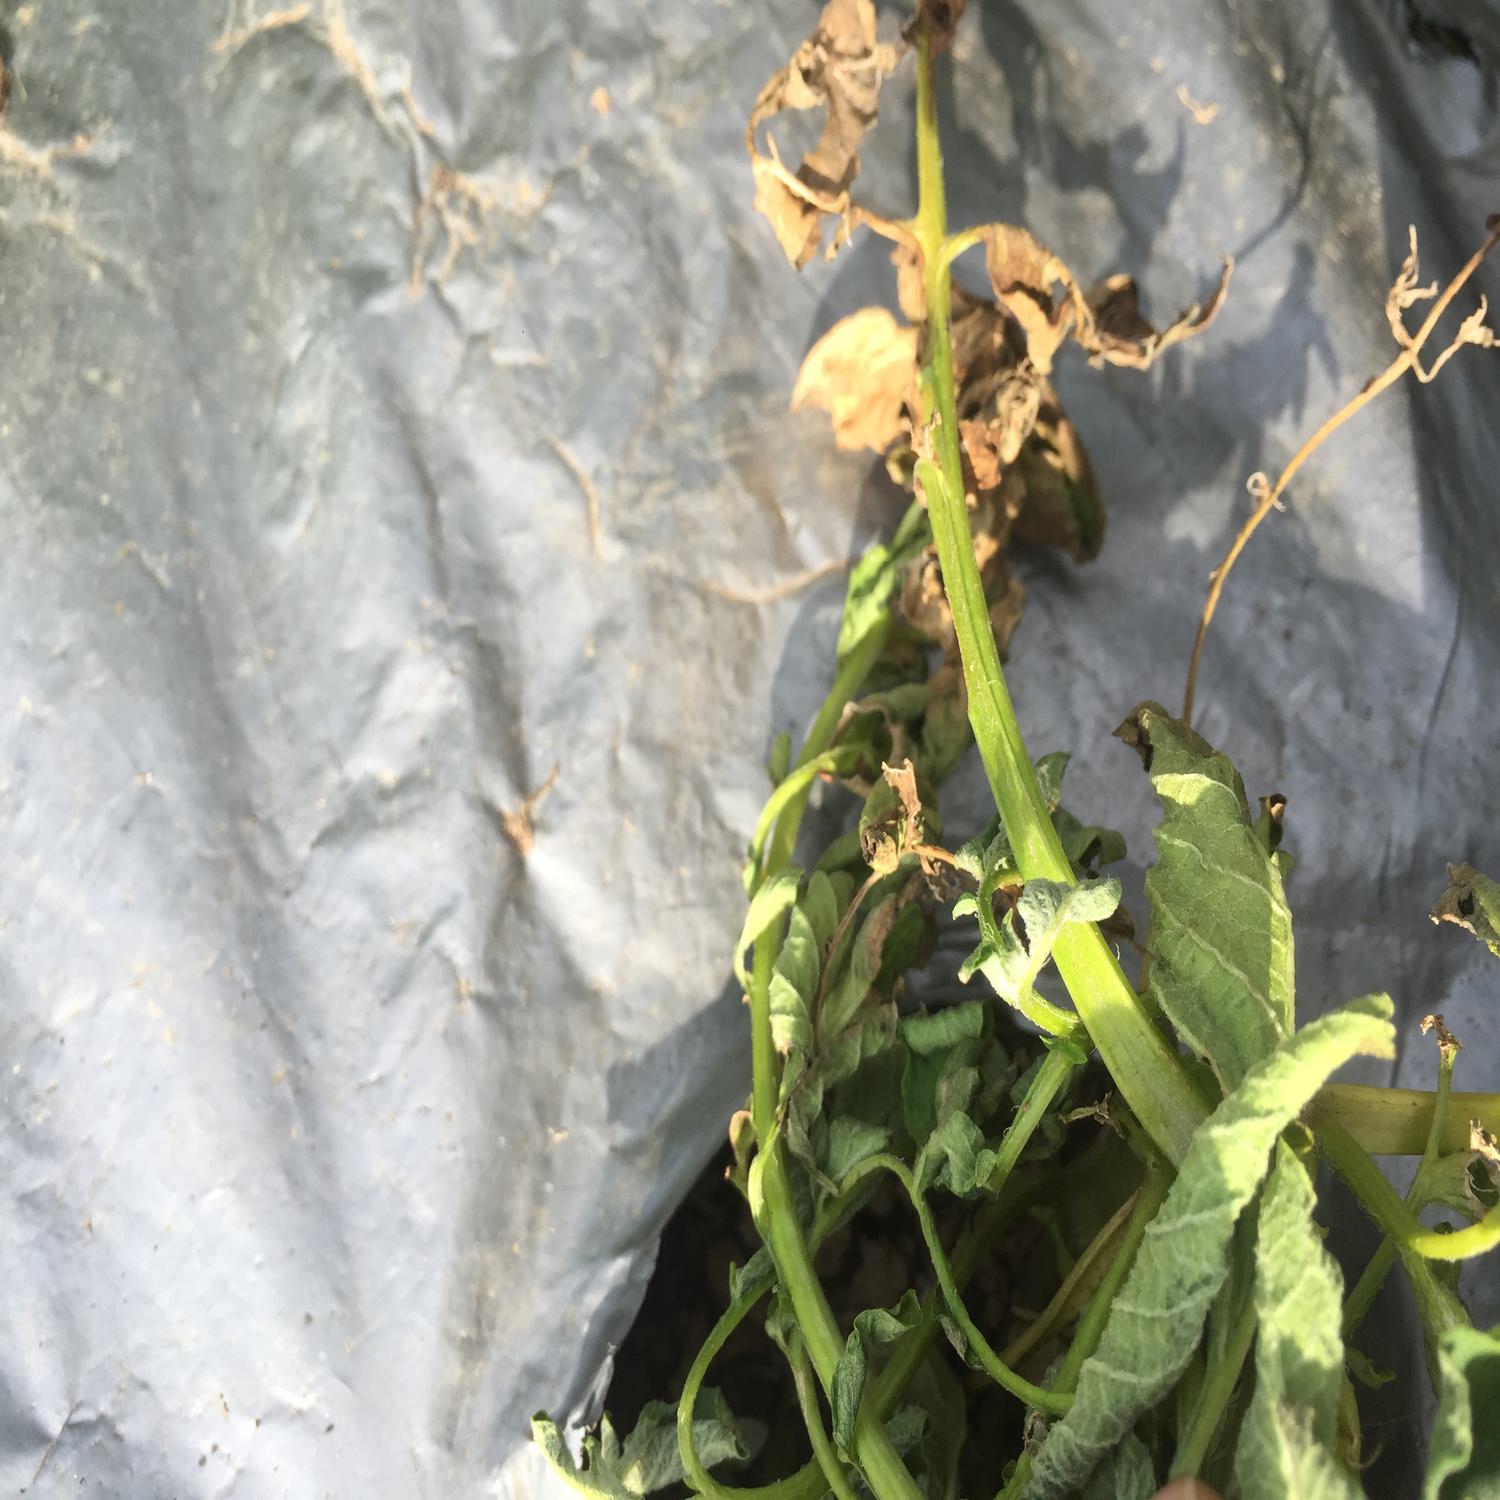
Label: Bacteria